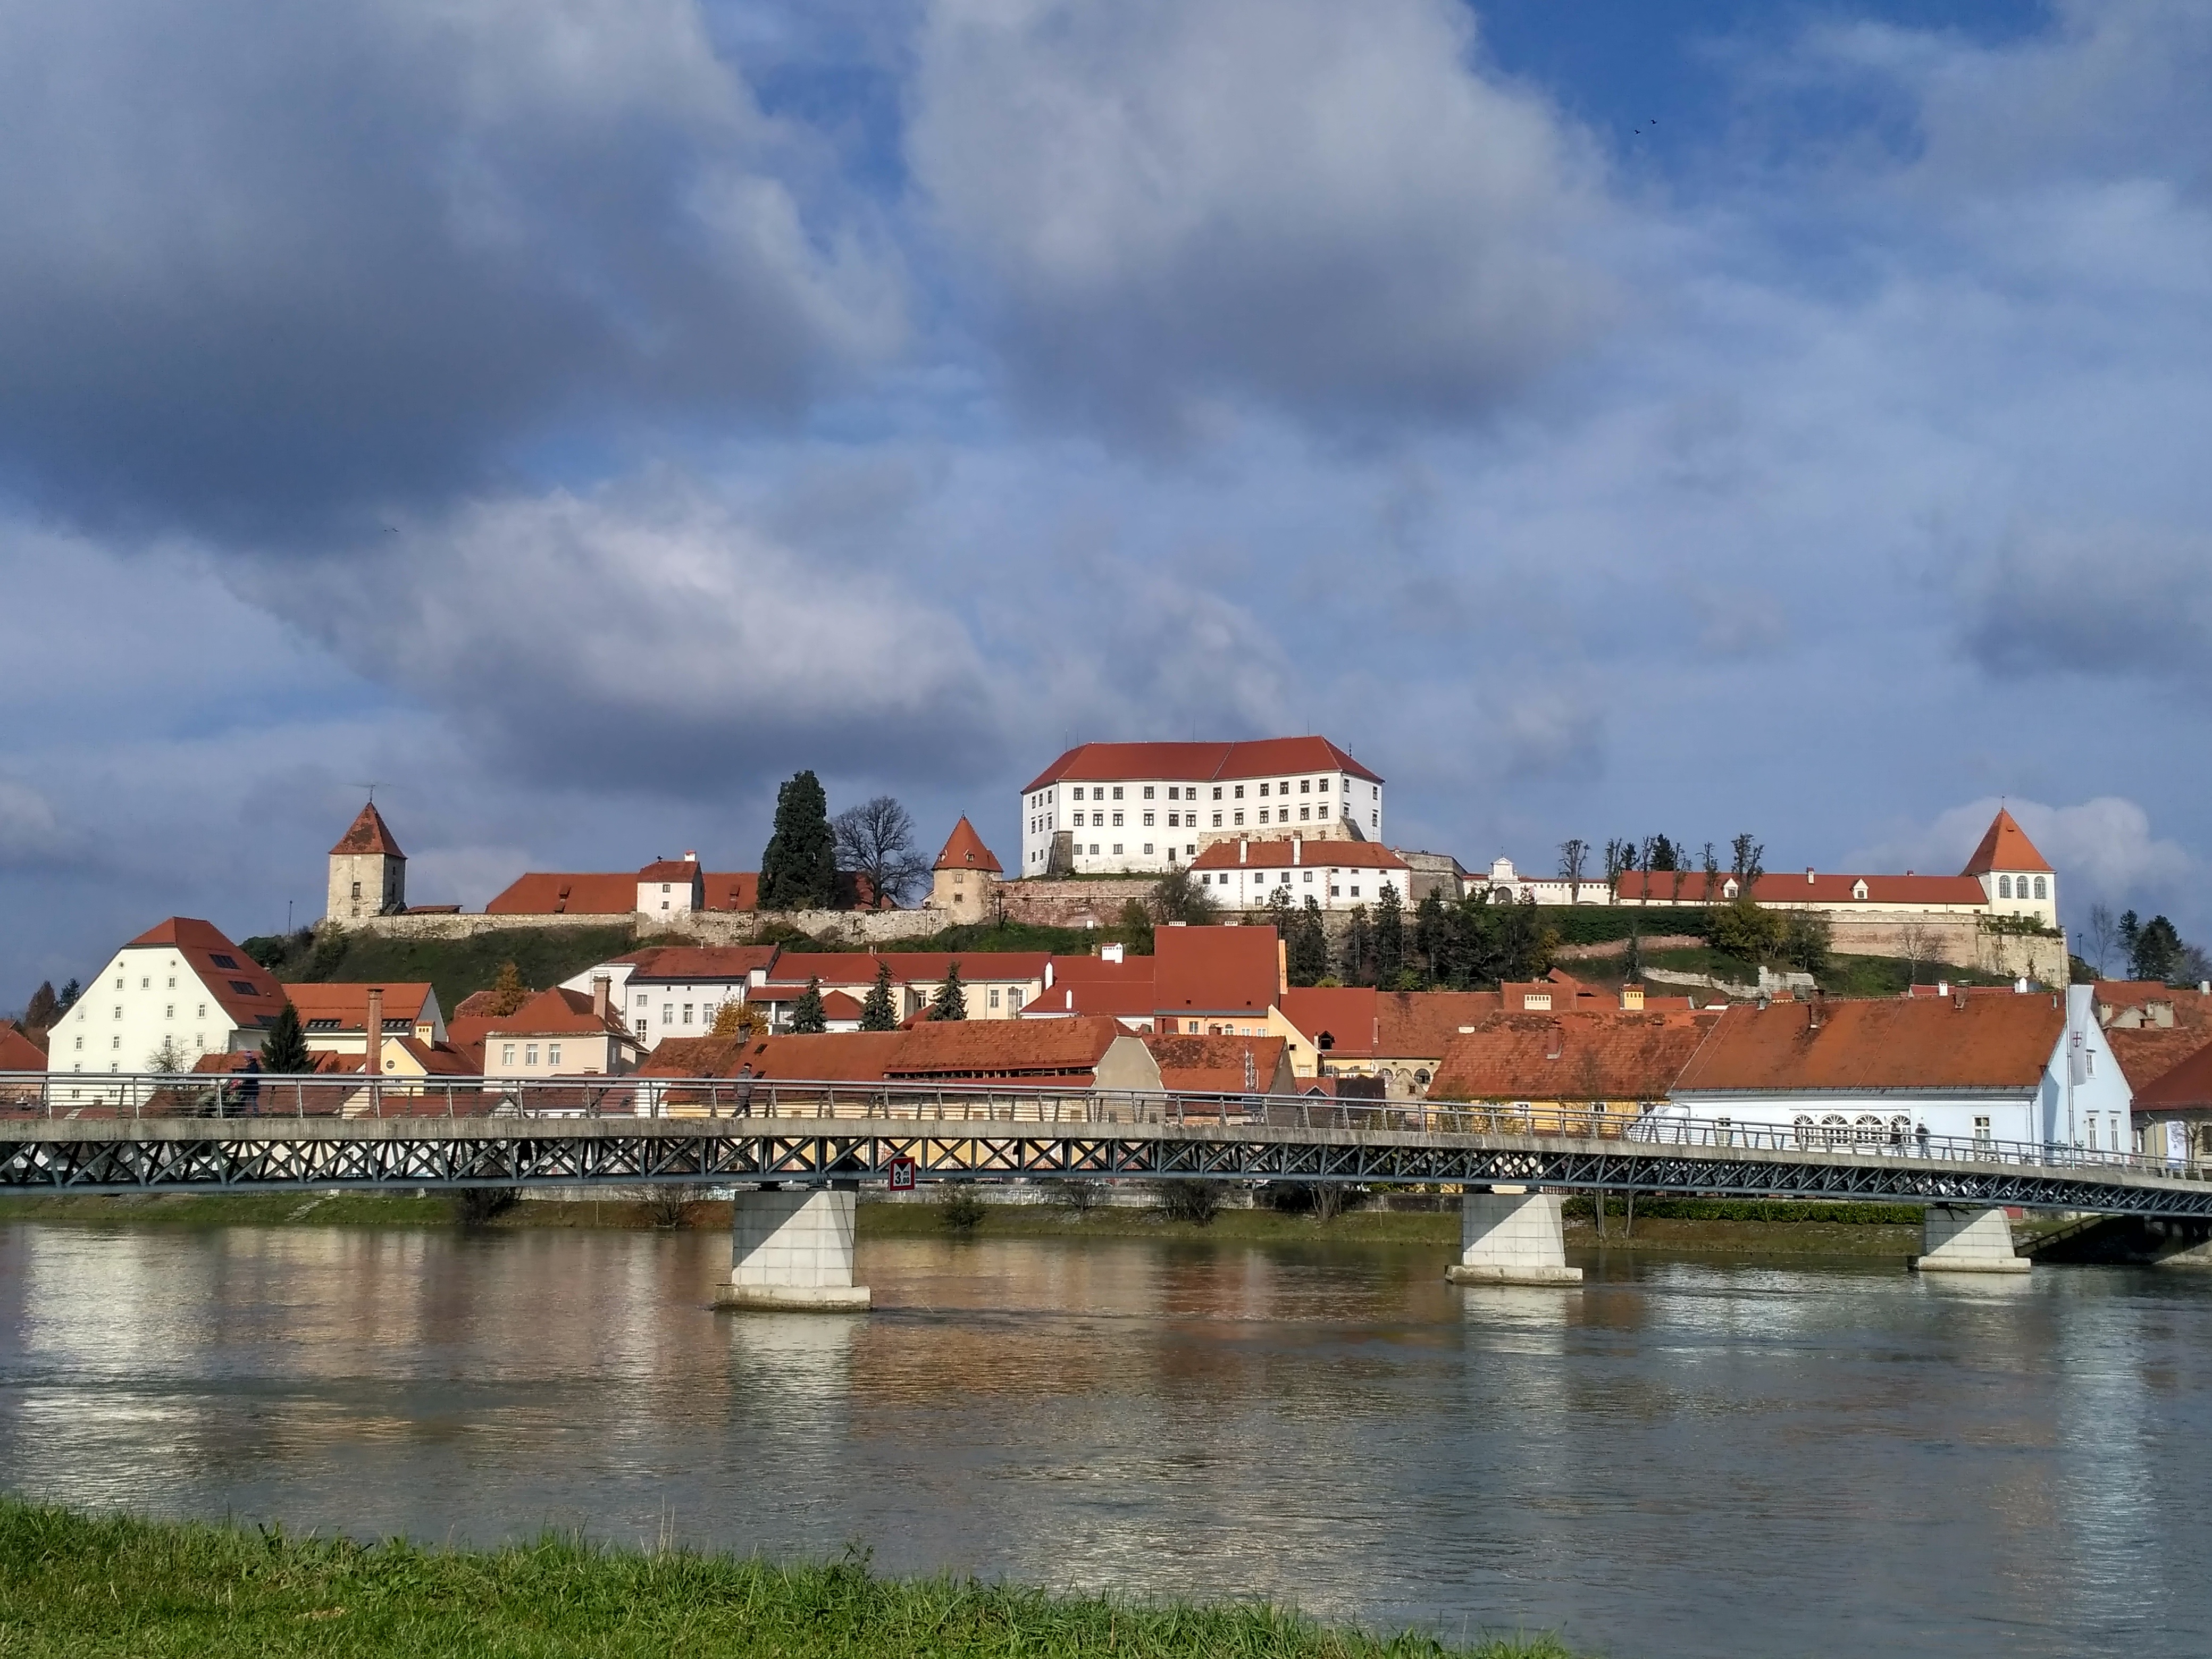
water, cloud, sky, bridge, house, town, old, city, river, tourist, travel, reflection, attraction, tourism, waterway, slovenia, destination, ptuj, river drava, roman town